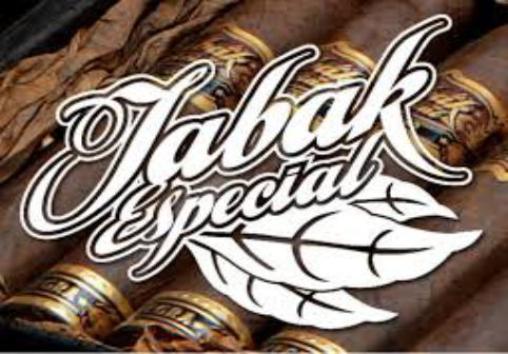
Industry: Necessities